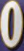
Number: 0